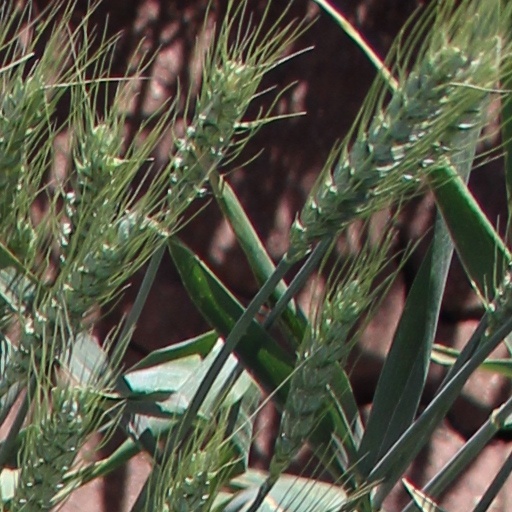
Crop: wheat